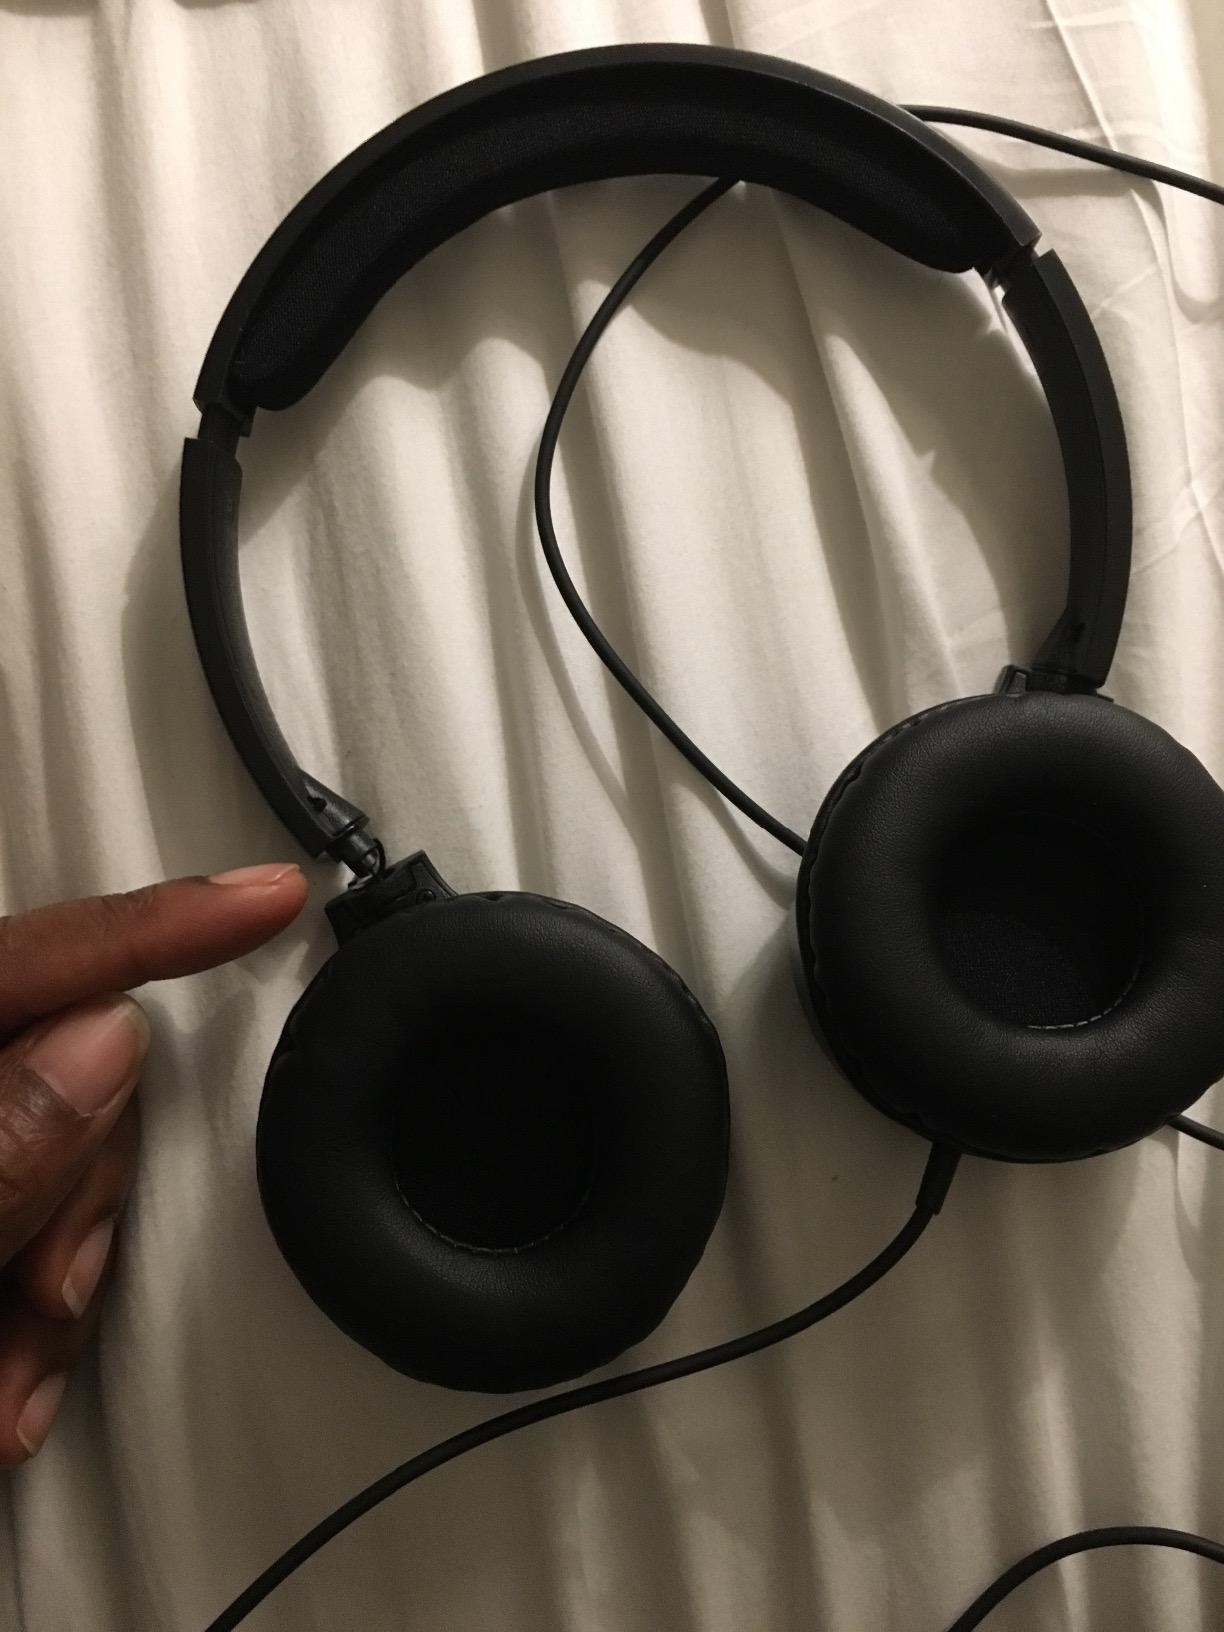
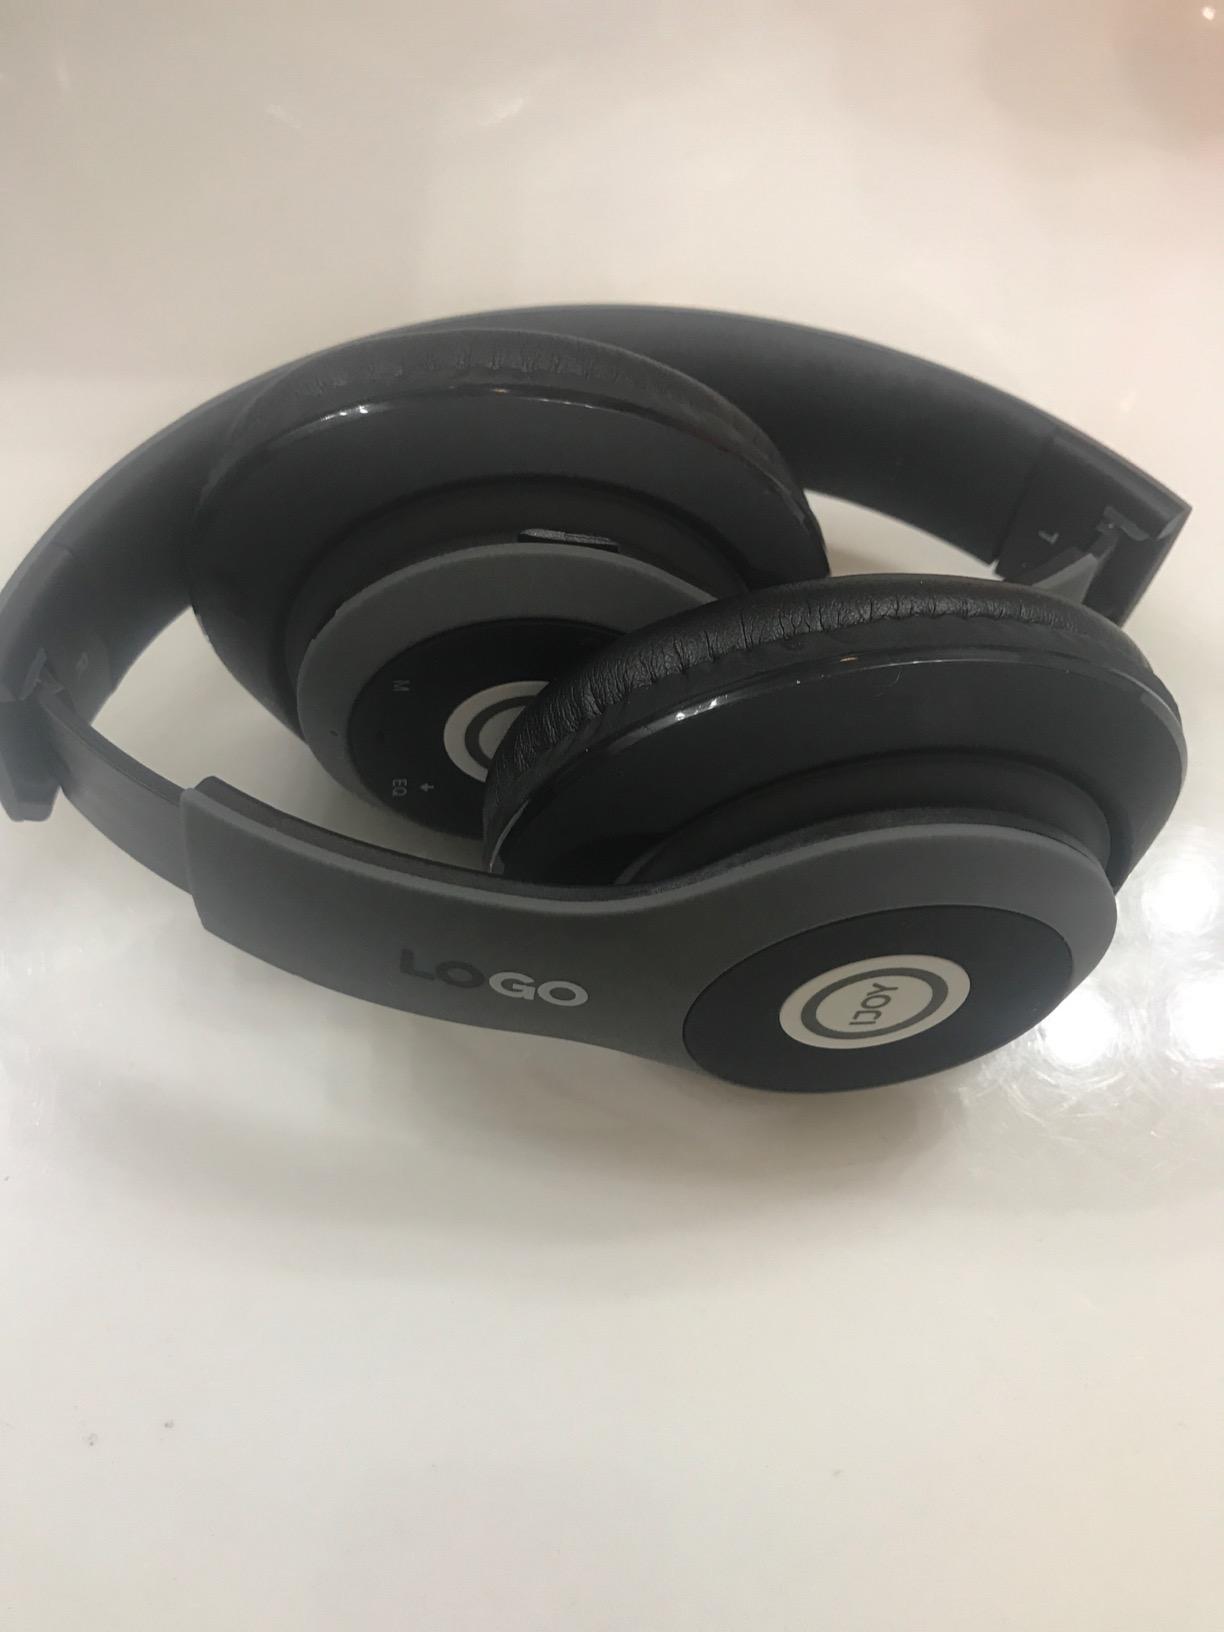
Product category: headphones
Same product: no